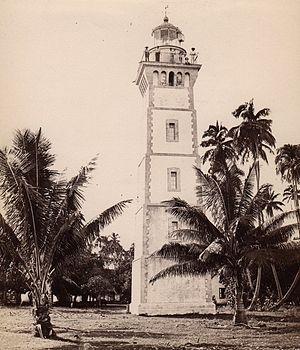
Le phare de la Pointe Vénus est situé dans la commune de Mahina, à l’extrême nord de l’île de Tahiti, Polynésie française. Il balise le nord de l’île et jalonne la baie de Matavai.